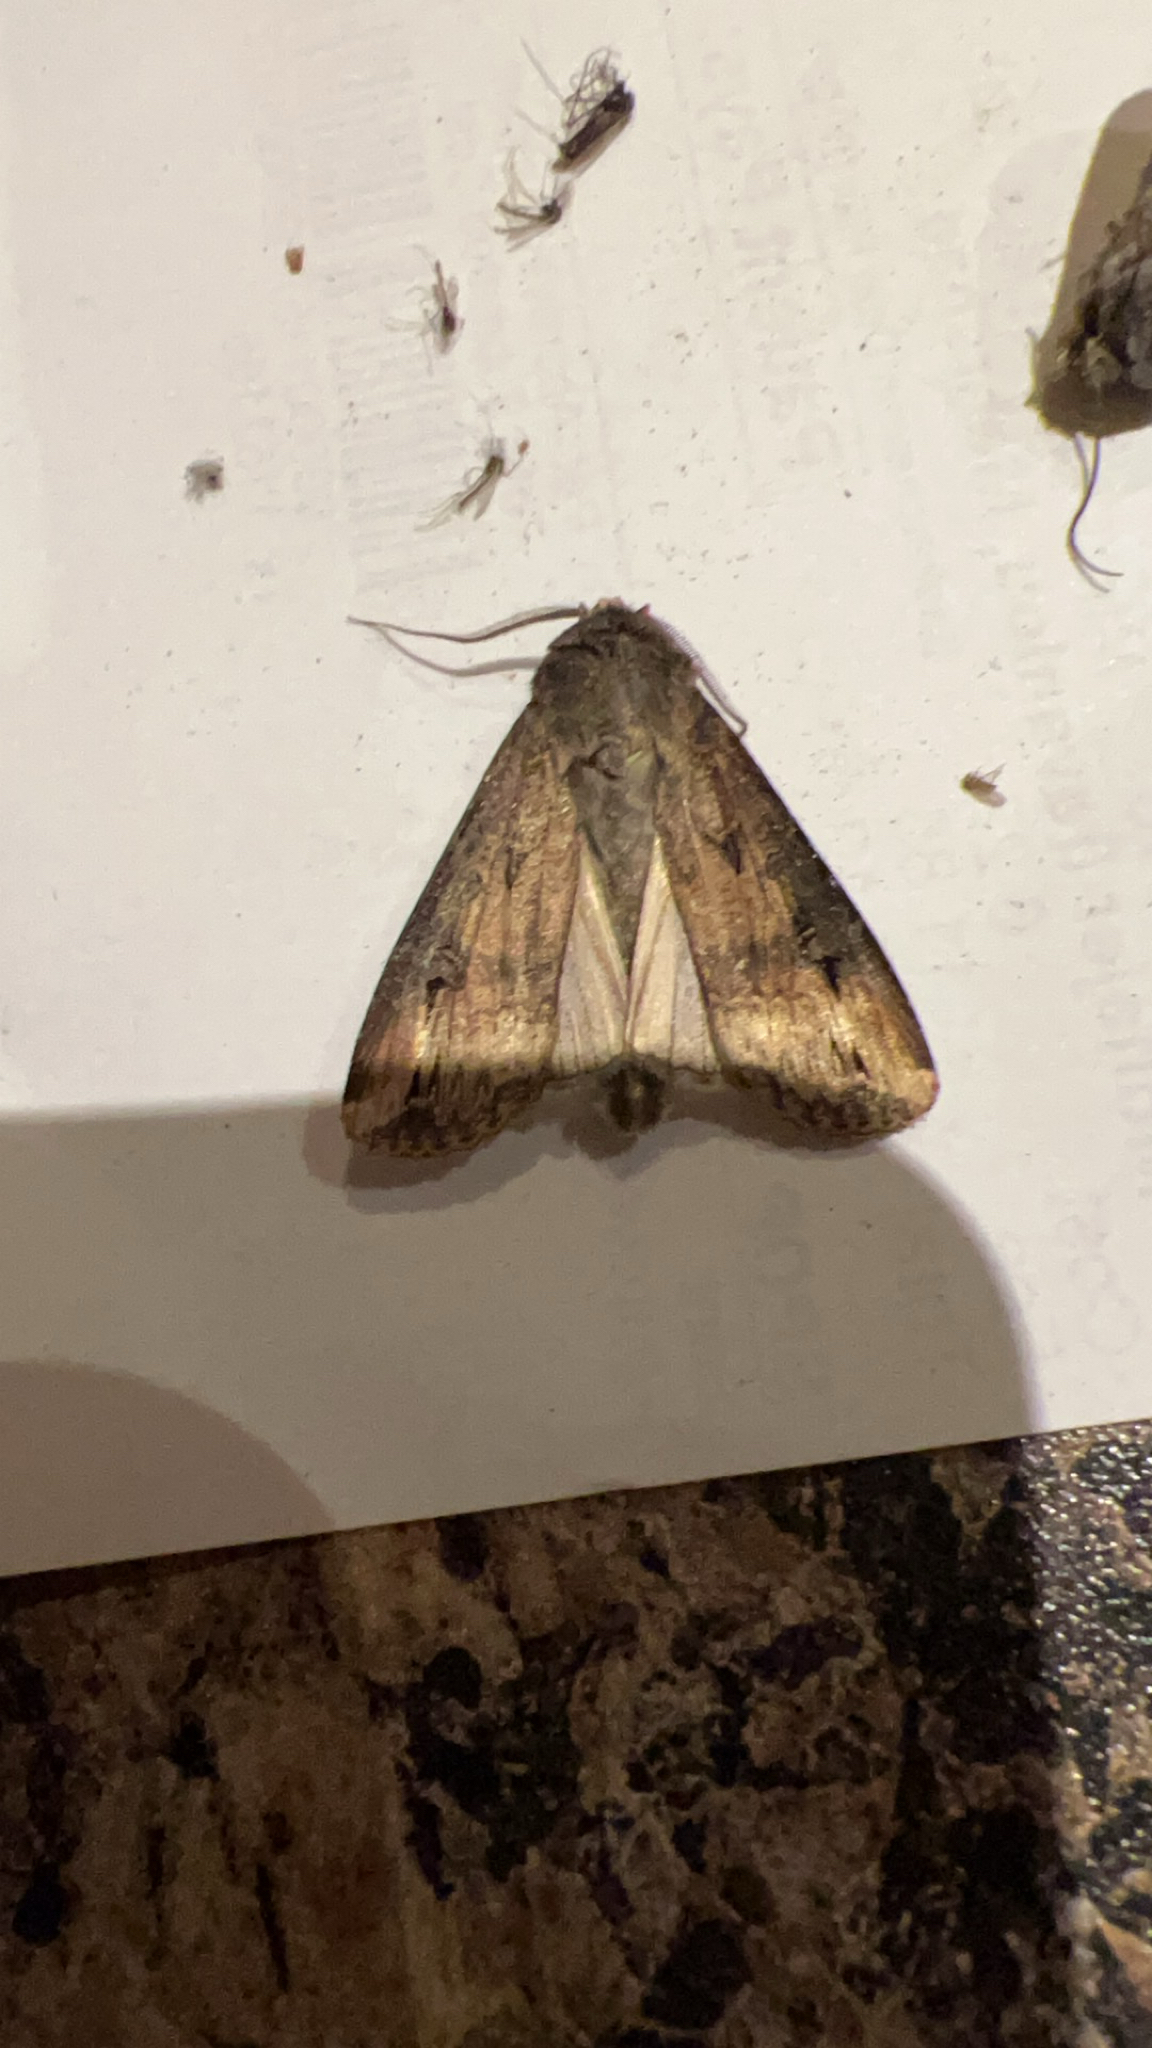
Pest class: cutworms